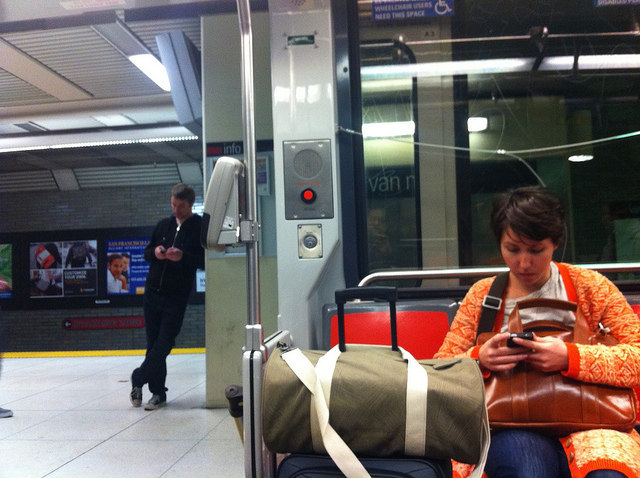
A woman sitting in a train station looking at her phone.

A woman sitting on a subway train looking at a cell phone.

A young woman sits at a train station with her baggage